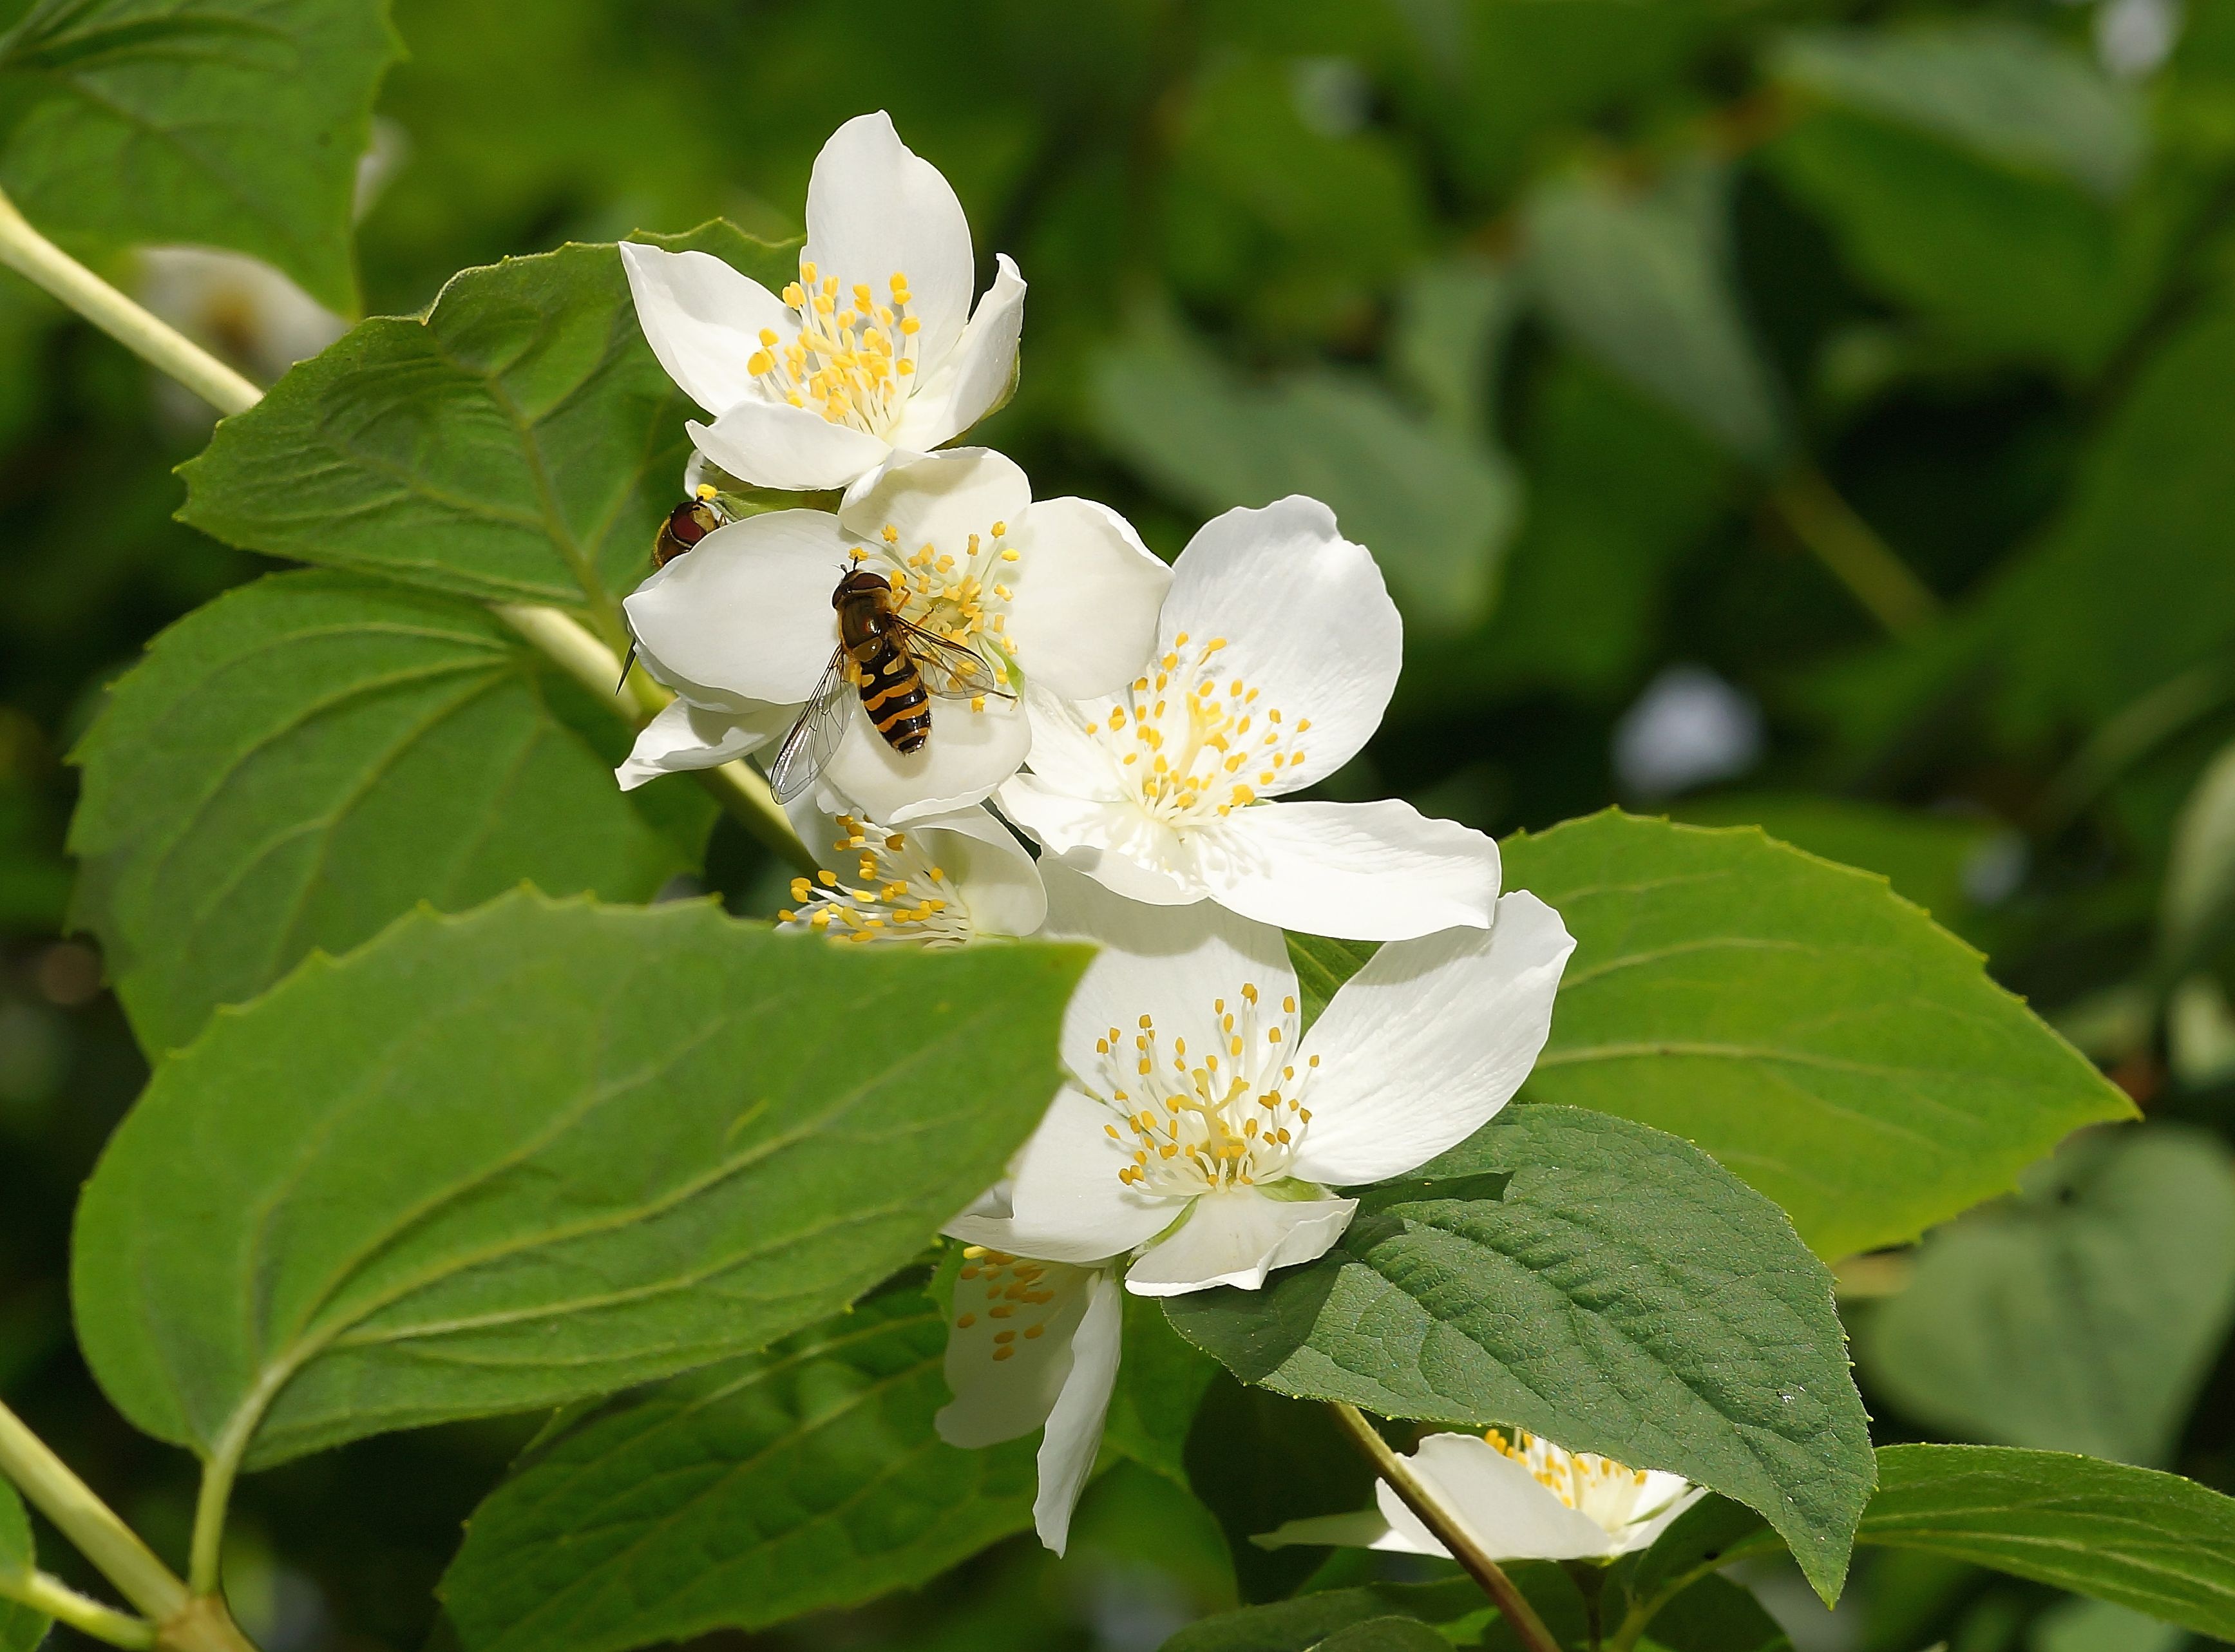
nature, branch, blossom, plant, white, flower, petal, bloom, bush, rose, food, produce, insect, livestock, botany, garden, flora, wildflower, flowers, hoverfly, leaves, shrub, jasmine, rosa canina, flowering plant, rose family, rosa rugosa, burnet rose, hover wasp, warning colours, land plant, rosa rubiginosa, multiflora rose, prickly rose